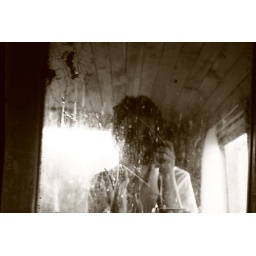
A crappy old mirror in our house bus and me when I'm super bored = this photo.